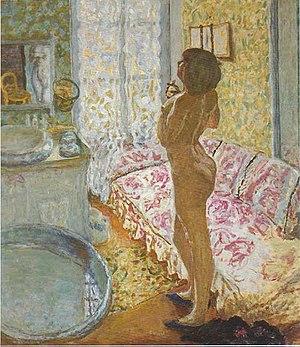
Nu à contre-jour
Cette liste de tableaux de Pierre Bonnard rassemble de façon chronologique un certain nombre de peintures de Pierre Bonnard.
Pierre Bonnard, né le 3 octobre 1867 à Fontenay-aux-Roses et mort le 23 janvier 1947 au Cannet, est un peintre, décorateur, illustrateur, lithographe, graveur et sculpteur français.